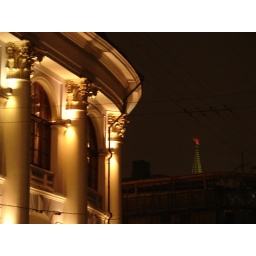
classical building wonderful lights and red stars peeping over the roofs. moscow, russia.